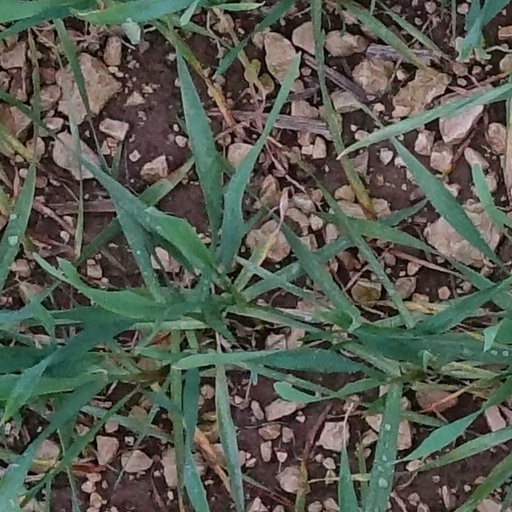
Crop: wheat